Ms. Kelly: Diva Deluxe

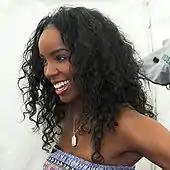
Rowland felt she "wanted to give the album a second life, because it didn't get the exposure that I wanted it to first time round."

Following the original album's lukewarm sales and reception, Rowland re-entered recording studios to collect new songs for the reissue. The first song to be recorded, Rowland found that "Daylight" set much of the tone for the EP. One of her personal favorites on the "Diva Deluxe", she stated that "with "Daylight," I remember listening to [it] and I was like, 'Oh my god, this feels like a great day. Got the wind in your hair, just feels good.' That's what I loved about it the most." Commenting on her decision to work with Travis McCoy, she told "Blues & Soul". "I figured me and Travis together would be an unusual tyepa duo. And I'm really happy I trusted my instincts. Because it turned out to be a really cool, different type of collaboration." Produced by Norwegian production duo Stargate, "Digital Spy" felt that second track "Broken", was "a typically polished offering from the [producer's] hit factory". A piano-driven mid-tempo cut, the song was co-penned by Lonny Bereal and Tariano Jackson. Rowland described the ballads "Love Again" and "Unity" as songs "that are just really vulnerable, and I feel like those are also sides of me that I get a chance to showcase as well." Not specifically recorded for "Diva Deluxe", the former was originally included on the track listing of the soundtrack to Tyler Perry's 2008 film "Meet the Browns".